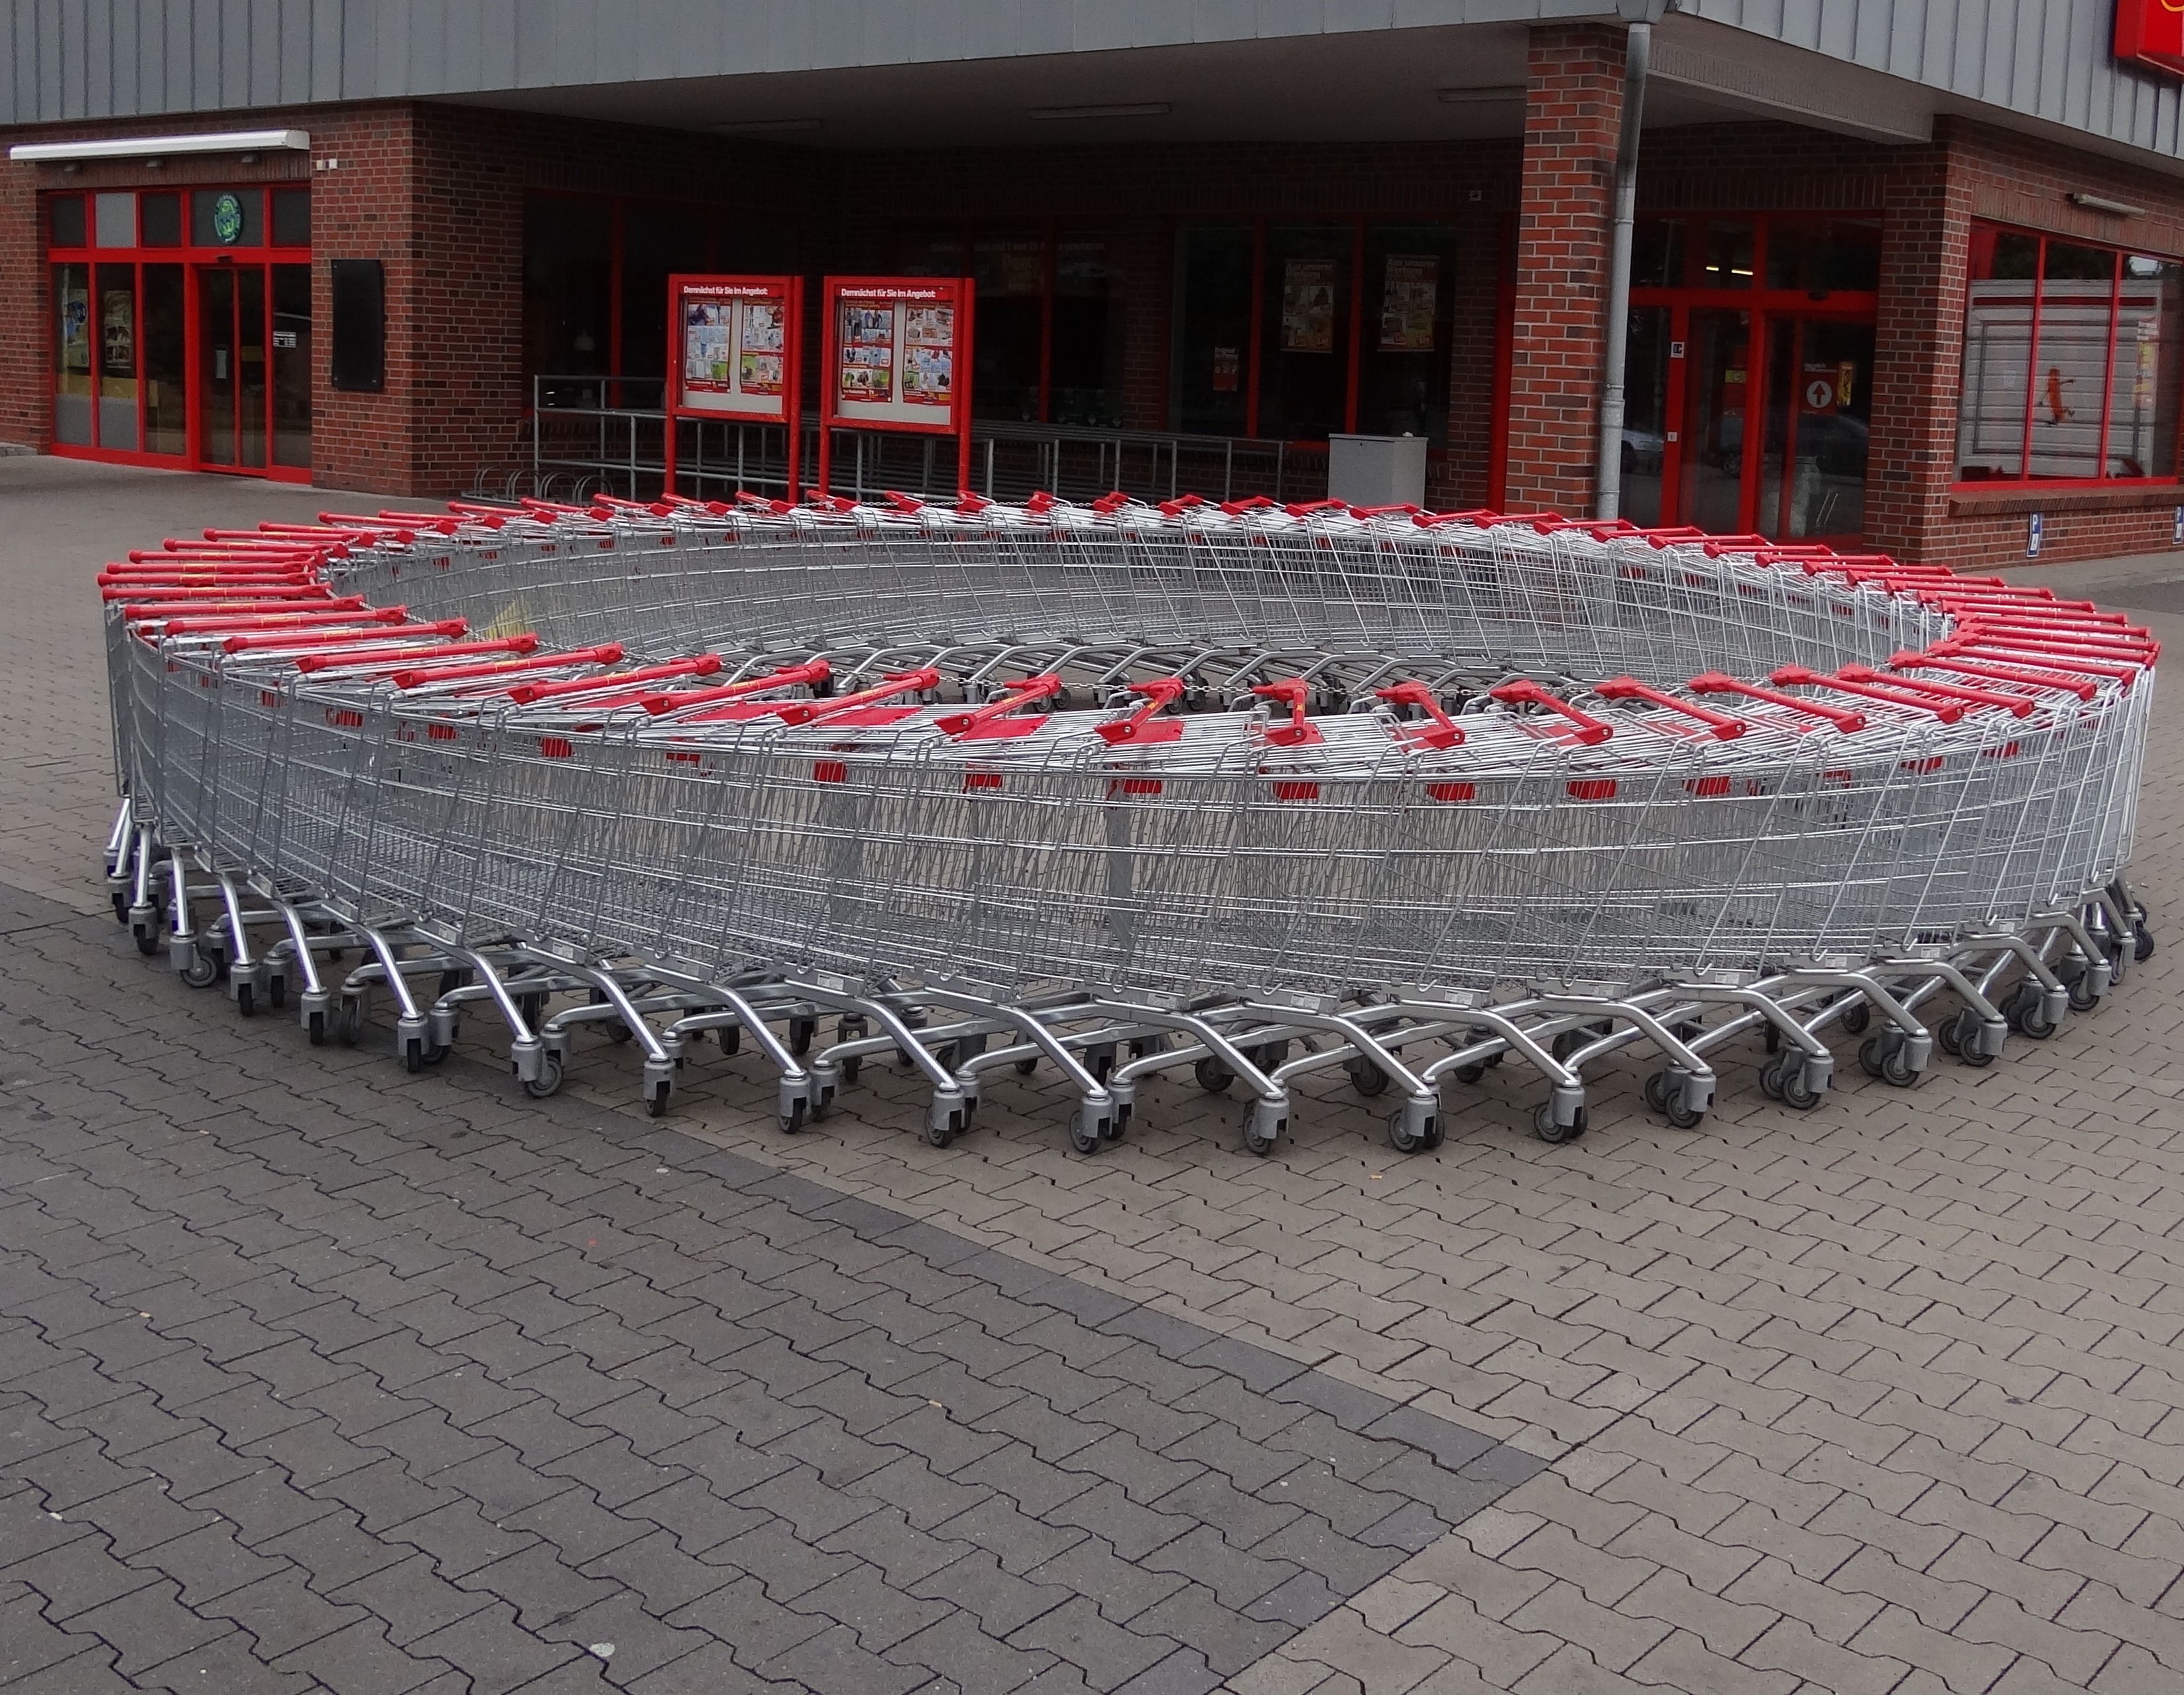
structure, auditorium, transport, shopping, stadium, arena, supermarket, shopping cart, sport venue